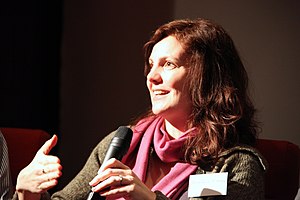
Jill Walker Rettberg
Jill Walker Rettberg ved Wikipedia-akademi i Bergen 2009